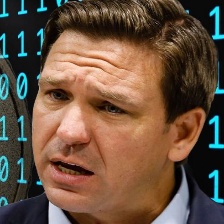
Species: LOONEY BIRDS
Scientific name: LUNATICUS AMERICONIS